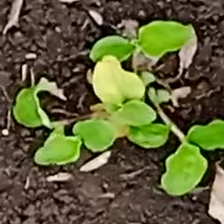
Weed species: Kena_(Commplina_benghalensio)